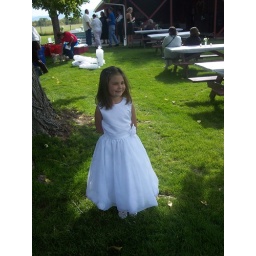
Ry was a flower girl in a wedding.